Erfurt S-Bahn

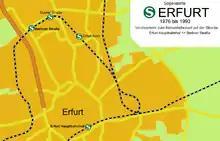
General map of the route travelled by the "S-Bahn Erfurt" trains.

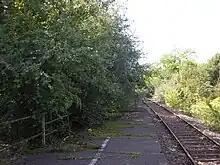
Platform of the former "Erfurt Berliner Straße" stop in 2010.

S-Bahn Erfurt was a colloquial term for a diesel-powered railway connection that existed from 1976 to 1995 in the Thuringian state capital Erfurt, Germany. The term "S-Bahn" is also occasionally used in popular literature. Other contemporary media used terms such as "suburban traffic at the local transport tariff" to describe it. When the line was introduced in 1976, only the "reversible train service" on this line was highlighted as a special feature. In the Kursbuch tables of Deutsche Reichsbahn, the terms "S-Bahn" or "S-Bahn-Tarif" were not used for this line. "Riethschleuder" was another colloquial term for the connection.